Harran

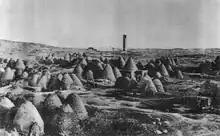

Despite the threat of water scarcity, Harran continued to be an important town under the rule of the Ayyubid Sultanate, which followed the Zengids. Saladin at some point enlarged Harran's and thereafter granted Harran to his brother Al-Adil I (later sultan 1200–1218). Al-Adil later gave Harran to his son Al-Kamil (later sultan 1218–1238). Harran was then under the rule of Al-Kamil's brother Al-Ashraf Musa 1202–1228/1229, after whose death the city steadily declined in importance. Harran was captured by Khwarazmians in 1237, driven from their homeland following the fall of the Khwarazmian Empire, but the castle was retained and fortified by the Ayyubid ruler As-Salih Ayyub though he soon had to give it up to broker a deal with the Khwarazmians for military aid against Badr al-Din Lu'lu' of Mosul. Harran was later regained from the Khwarazmians by the Ayyubids in 1240 by An-Nasir Yusuf of Aleppo.